Mutunus Tutunus

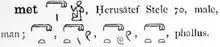
MT in Budge's dictionary

It is also possible, if not probable, that Latin "mut" was a vowelized loan derivative of the consonantal Egyptian word MT for 'phallus, male, man' in the adjacent hieroglyph, considering that Egyptian scribes did not vowelize MT, and that Budge added an /e/ to MT in his dictionary to make it pronounceable.